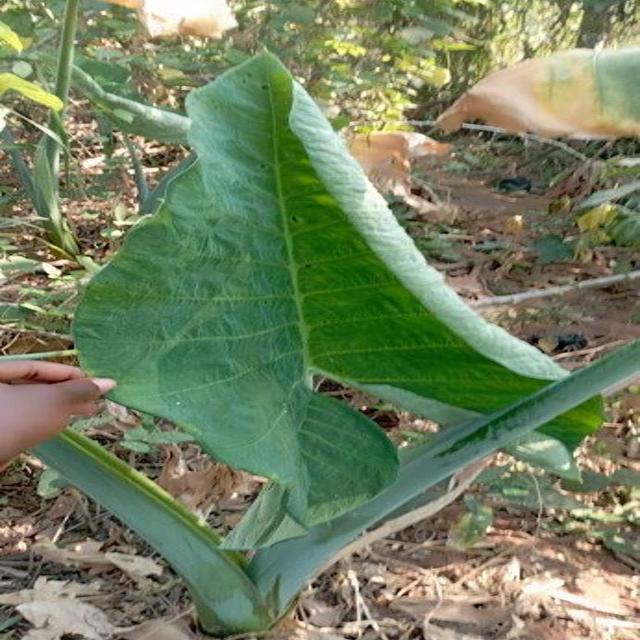
Label: Healthy